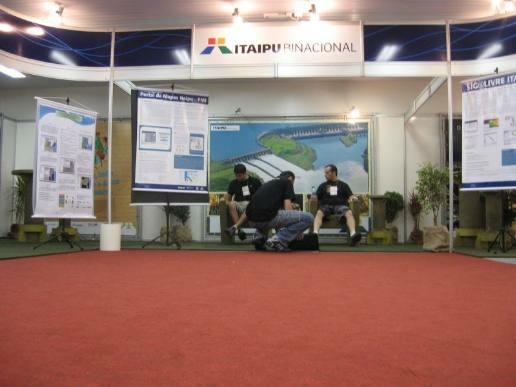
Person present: Yes